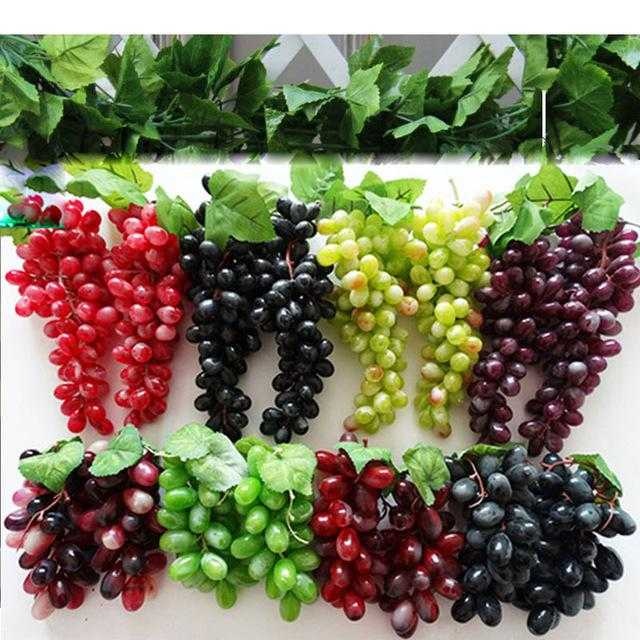
Label: Grapes